Abraham Lincoln in the Black Hawk War

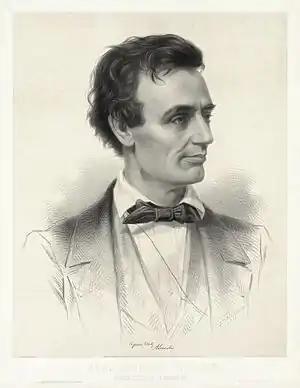
Abraham Lincoln in 1860

Abraham Lincoln served as a volunteer in the Illinois Militia from April 21, 1832 to July 10, 1832, during the Black Hawk War. Lincoln never saw combat during his tour, but he was elected captain of his first company. He was also present in the aftermath of two of the war's battles, where he helped to bury the militia dead. He was mustered in and out of service during the war, going from captain to private and finishing his service in an independent spy company commanded by Captain Jacob Early.